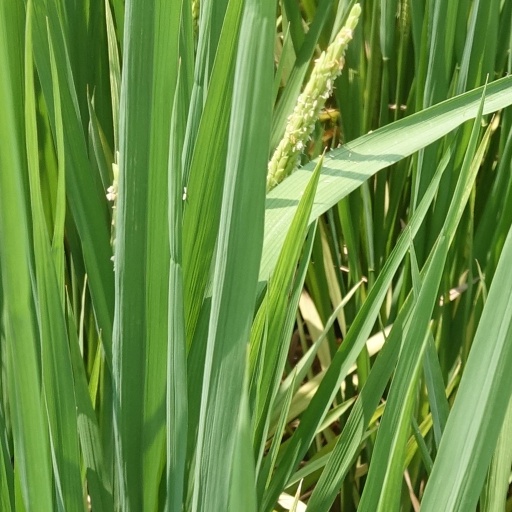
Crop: rice